Tutankhamun's mummy

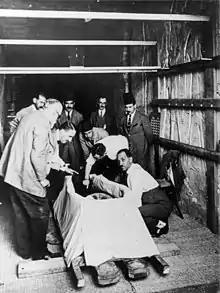
Anatomist Douglas Derry makes the first incision into the wrappings of Tutankhamun's mummy.

The nested coffins were opened the following excavation season, in late 1925. The lid of the outermost coffin, secured by silver pins with gilded heads, was raised on its silver handles to reveal a second mummiform coffin, extensively inlaid with coloured glass, wreathed with floral garlands and shrouded in fine linen. This coffin showed signs of exposure to moisture, something that Carter found "disconcerting" as it indicated humidity within the coffins, suggesting the king's mummy would not be as well-preserved as hoped. This middle coffin fitted tightly within the outermost, lacked handles and was very heavy. The silver pins securing the lid were withdrawn as far as possible, wrapped with copper wire, and the basin of the outermost coffin was lowered back into the sarcophagus, leaving the middle coffin free, quickly being supported by a wooden tray. The pins were removed, and the lid raised by means of four metal eyelets screwed on to serve as handles. The innermost coffin, made of solid gold, was covered with a red shroud, save for the face, and wore a large floral collar. It was covered from chest to ankles with unguents, which filled the space between the two coffins and stuck them firmly together. The narrow space between the coffins meant the gold nails that secured the lid could not be withdrawn, and were instead removed in pieces with screwdrivers. On 28 October 1925, the lid was lifted, revealing the royal mummy.